History of Australia

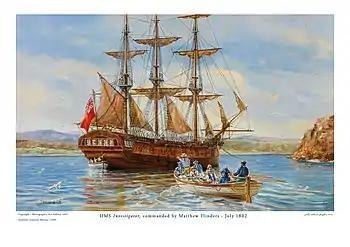
"Flinders prepares to circumnavigate Terra Australis", July 1802

Women comprised only about 15% of convicts transported. Due to the shortage of women in the colony they were more likely to marry than men and tended to choose older, skilled men with property as husbands. The early colonial courts enforced the property rights of women independently of their husbands, and the ration system also gave women and their children some protection from abandonment. Women were active in business and agriculture from the early years of the colony, among the most successful being the former convict turned entrepreneur Mary Reibey and the agriculturalist Elizabeth Macarthur. One-third of the shareholders of the first colonial bank (founded in 1817) were women.